MAN steel house

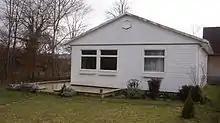
MAN steel house in the Franconian Open Air Museum in Bad Windsheim

In Germany, about 40 MAN steel houses remain, whose outer walls need to be occasionally sandblasted because of corrosion and repainted.